Pityriasis lichenoides

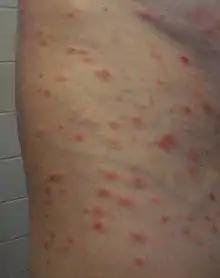
Photo of the Pityriasis lichenoides et varioliformis acuta or Mucha Habermann's Disease, showing the right leg

Pityriasis lichenoides represents a distinct subset of inflammatory skin disorders that includes pityriasis lichenoides chronica, febrile ulceronecrotic Mucha-Habermann disease, and pityriasis lichenoides et varioliformis acuta (PLEVA).